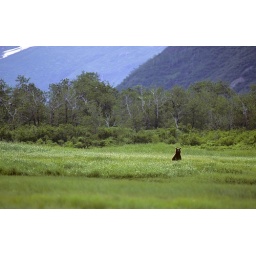
Grizzly Bear standing in the grass - Katmai Alaska USA_980118-51